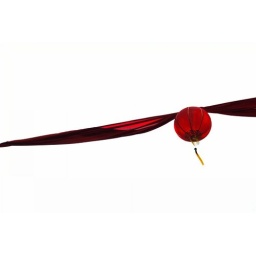
Taken against a very clear sky, but admittedly photoshopped to make the blue totally disappear. Taken in China Town, Singapore.